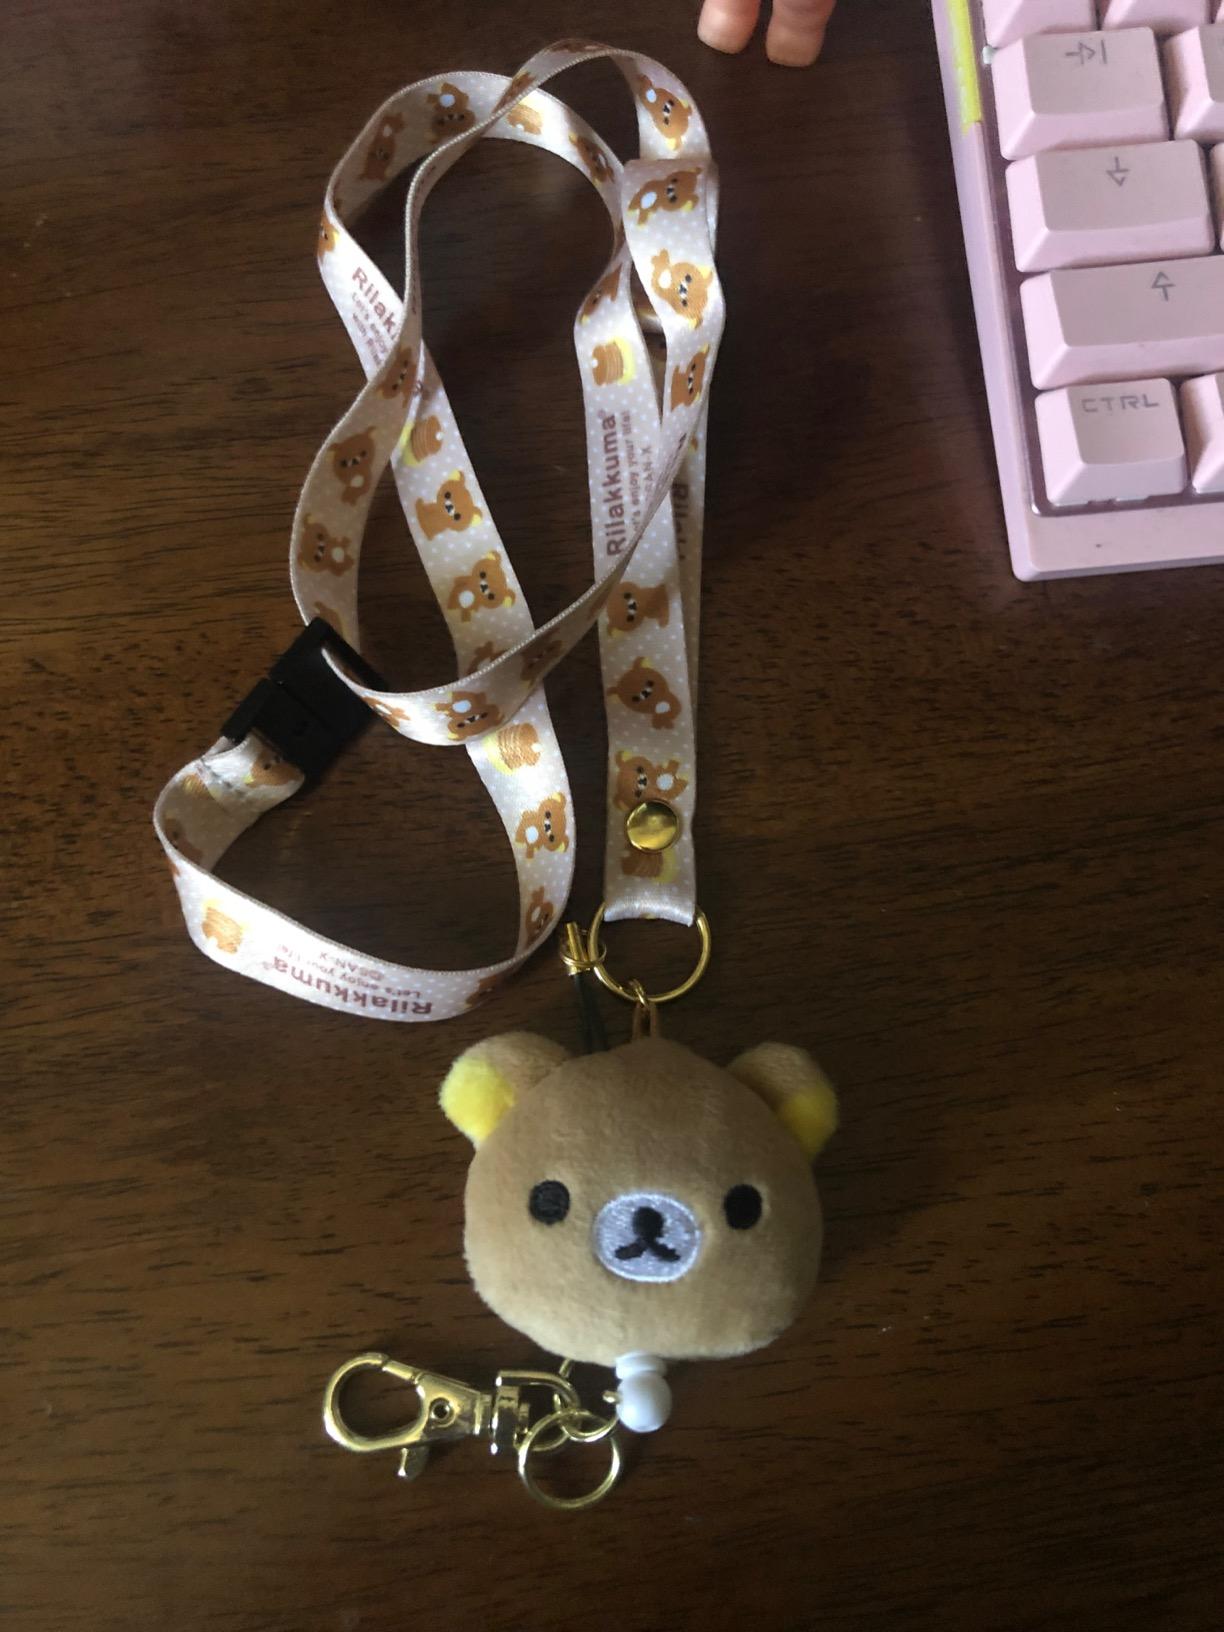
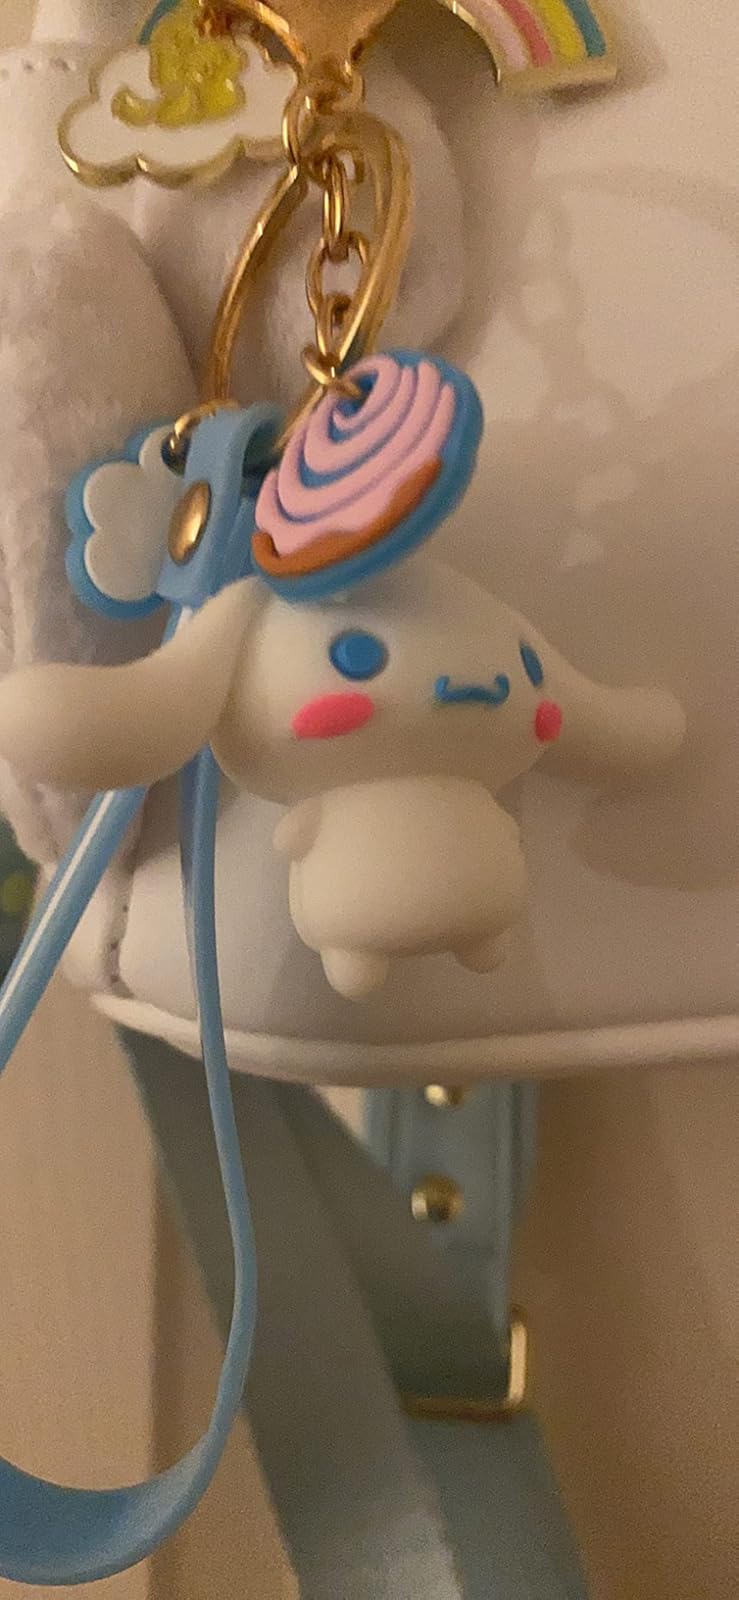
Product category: accessories_keychain
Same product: no